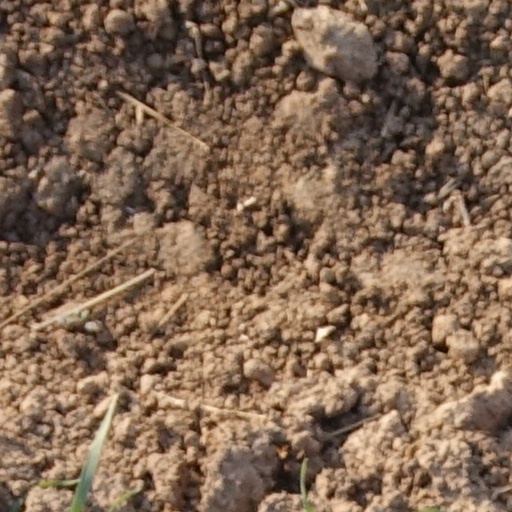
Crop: wheat